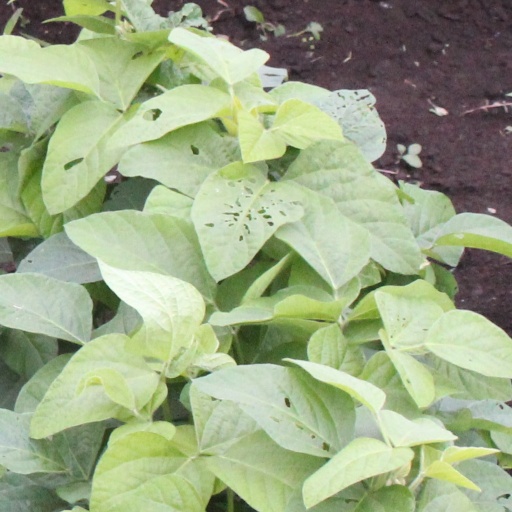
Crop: soybean